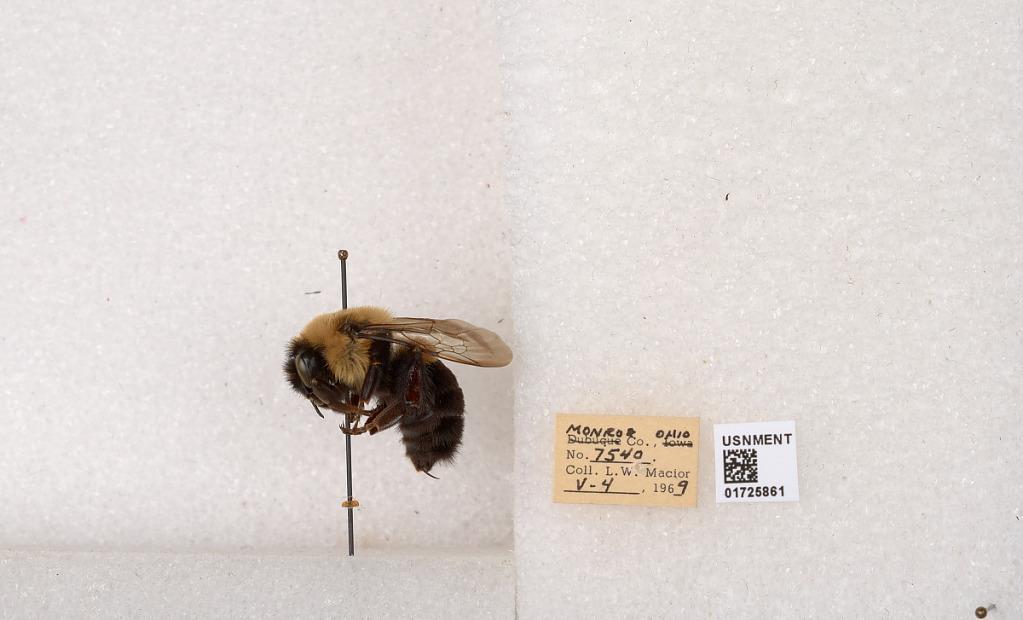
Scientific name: Bombus impatiens Cresson
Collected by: L. Macior
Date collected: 1969-5-4
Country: United States
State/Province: Ohio
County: Monroe
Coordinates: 39.7274, -81.0829